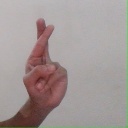
अक्षर: र